Francis Seymour Stevenson

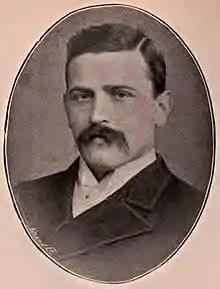
Francis Seymour Stevenson

Francis Seymour Stevenson (24 November 1862 – 9 April 1938) was a British Liberal Party politician, author and scholar. He was elected at the 1885 general election as Member of Parliament (MP) for Eye in Suffolk, and held the seat until his resignation from the House of Commons on 19 March 1906 (after that year's general election) by becoming Steward of the Manor of Northstead.